Stanisław Szymański (dancer)

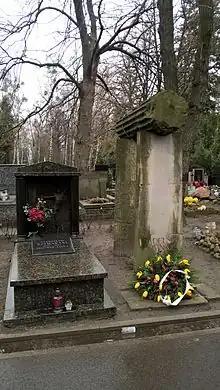
Grave of Szymański (left) on Powązki cemetery

In 1963, during the Warsaw Autumn festival, he received the SPAM "Orpheus" music critics award for his performance of the part of Orpheus in Igor Stravinsky's ballet. As the only Pole, he was honored in Paris with the . He has partnered with, among others , Olga Sawicka, , and . However, he became famous above all in demi-classical solo dances, in which he demonstrated technical freedom, dizzying pirouettes, height and lightness of the jump. The audience almost always enthusiastically greeted his every appearance on stage. Many of his performances (especially in 's contemporary ballets) have been captured on film. He performed for the last time in 1994 at the Studio Theater in 's Four Parallel Comedies. As one of the few artists of his time, he did not hide his homosexuality and became an icon of the LGBT community. He was buried along "Avenue of the Distinguished" on Powązki cemetery.